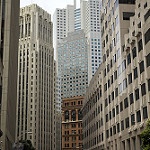
Label: buildings